1950s North Indian Ocean cyclone seasons

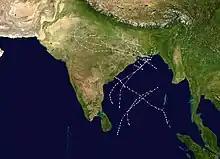
season summary

season summary

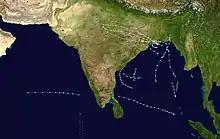
season summary

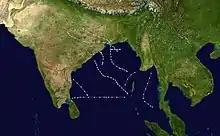
season summary

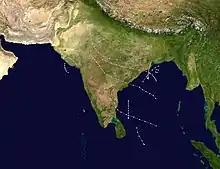
season summary

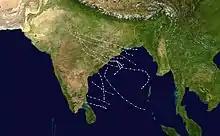
season summary

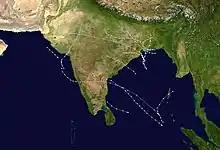
season summary

This cyclone brought torrential rainfall to Midnapore district in West Bengal. About 20,000 people were left homeless, while another 20,000 people were left stranded near the Assam border after the Haora River topped its banks. There was an estimated 480 fatalities, most caused by landslides.